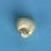
Maize quality: Bad